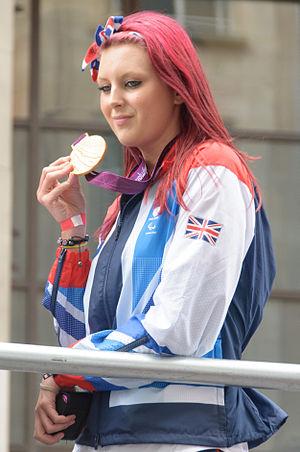
Jessica-Jane Applegate, MEB est une nageuse handisport britannique. Elle concourt dans la catégorie des nageurs ayant une déficience intellectuelle, principalement en nage libre et dos crawlé, et sur de courtes distances. Elle s'est qualifiée pour les Jeux paralympiques de 2012 de Londres où elle a remporté la médaille d'or au 200 m nage libre.